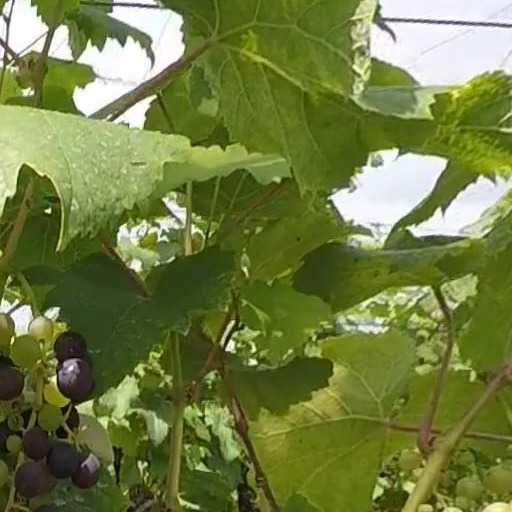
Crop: grape